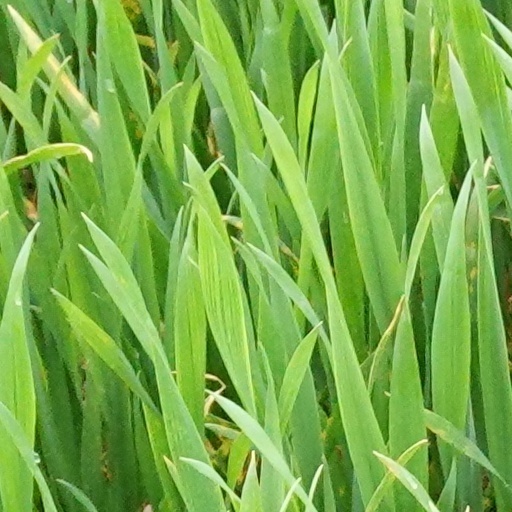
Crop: wheat